Allen Bula

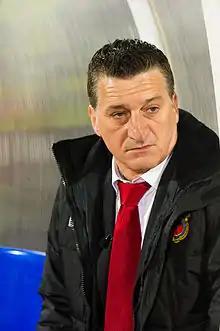
Bula in 2014

Allen Bula (born 4 January 1965) is a Gibraltarian football manager and former player. He was notably the first manager of the Gibraltar national football team.